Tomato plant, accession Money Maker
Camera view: tilt-top (135 deg); turntable rotation: 180 degrees
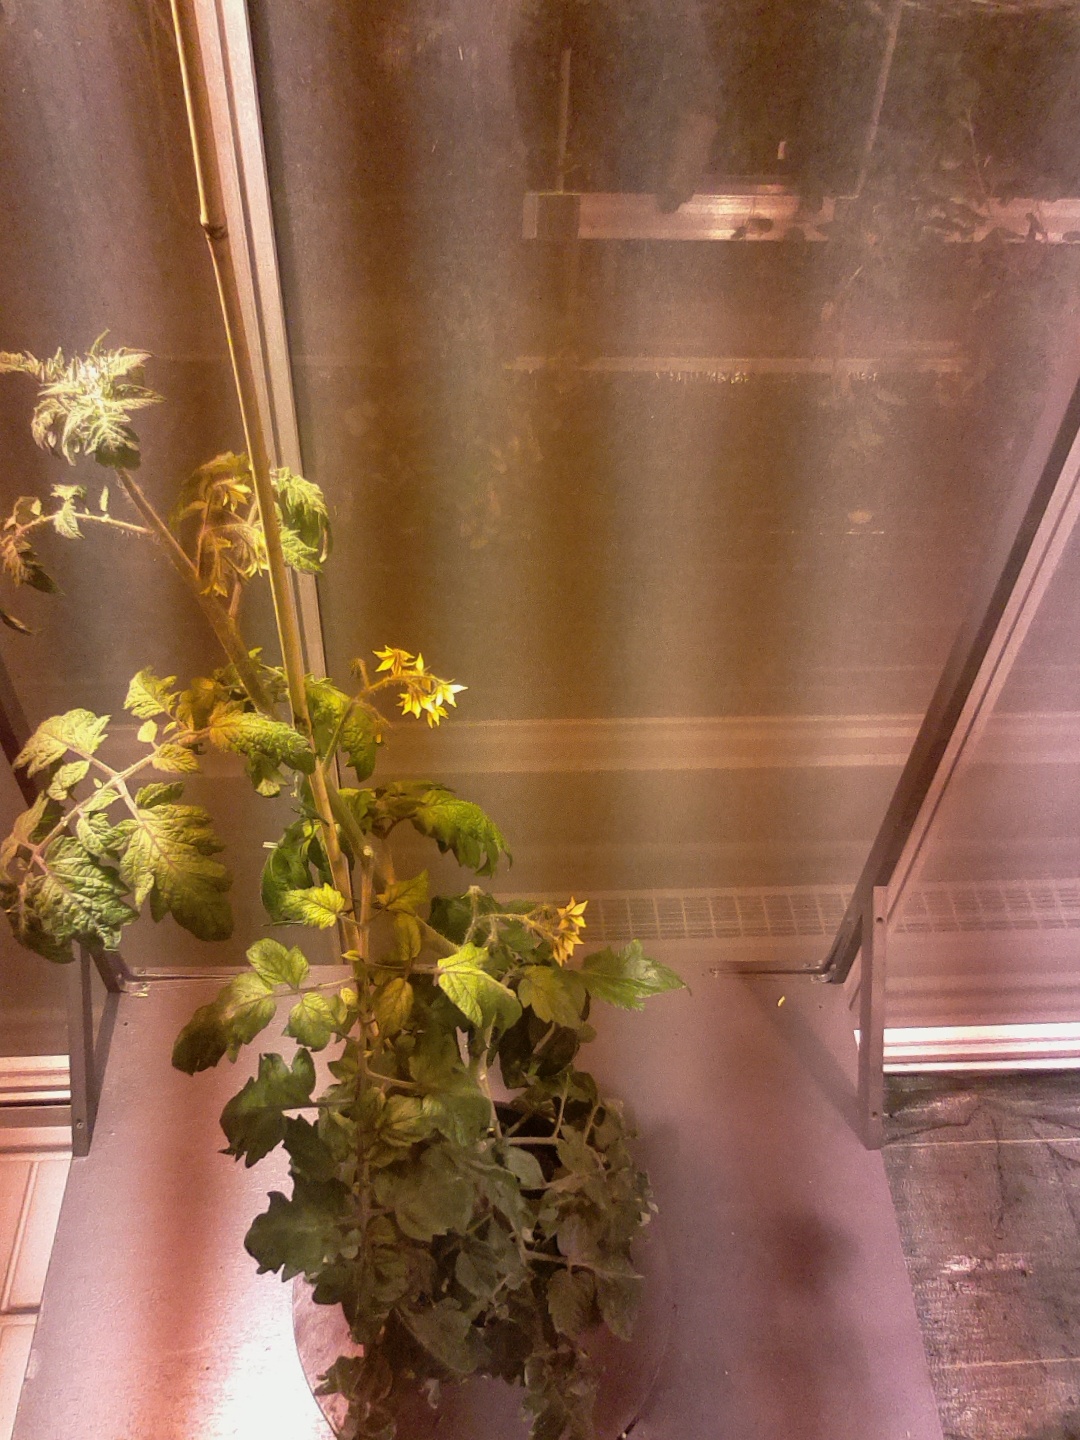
BBCH growth stage 68: Full flowering, 80%-90% of flowers open, more petals falling